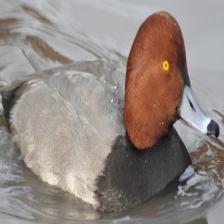
Species: RED HEADED DUCK
Scientific name: AYTHYA AMERICANA
ImageNet parent category: drake